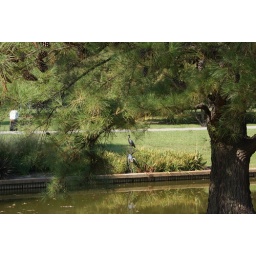
Looking under a pine tree at the crane statues on the opposite side of the water.Norfolk Botanical Gardens